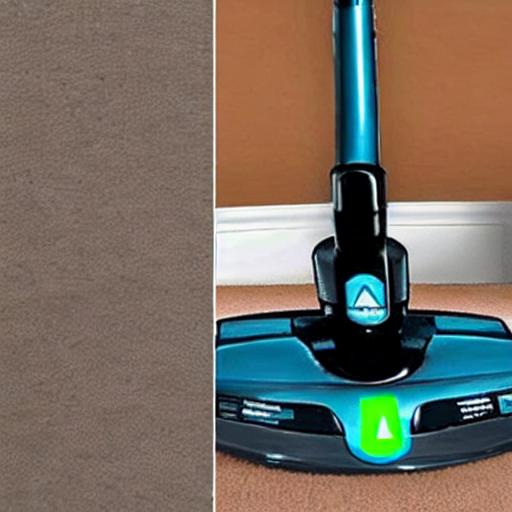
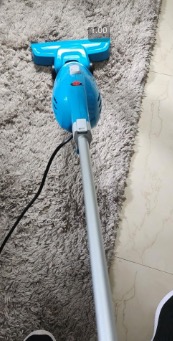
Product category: items_vacuum
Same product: no